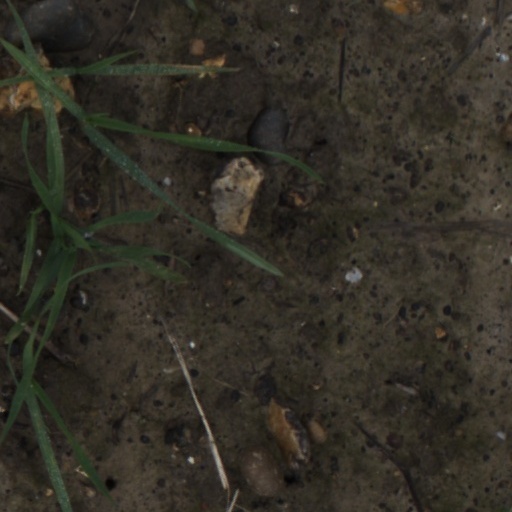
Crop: wheat